Terminator: The Sarah Connor Chronicles

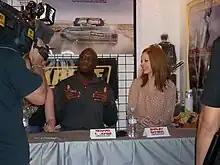
Richard T. Jones and Shirley Manson during a promotional event, September 2008

Summer Glau had not seen the "Terminator" films prior to being cast as Cameron, a new character to the franchise whose name is a homage to James Cameron. Friedman had previously wanted to cast Glau in a pilot he wrote several years prior, but she was already committed to the 2005 film "Serenity". Glau almost did not audition for the role of Cameron because of her preconceptions of the character and she felt that she did not have "that Terminator look". On playing Cameron, Glau said she was "intimidated" by the role because it was a challenge for her to balance the human and robot characteristics. Glau's involvement in the series was initially kept concealed from the public, until Headey announced who she would be playing in March 2007. Friedman had hoped to keep her role as a Terminator a surprise for the series premiere.